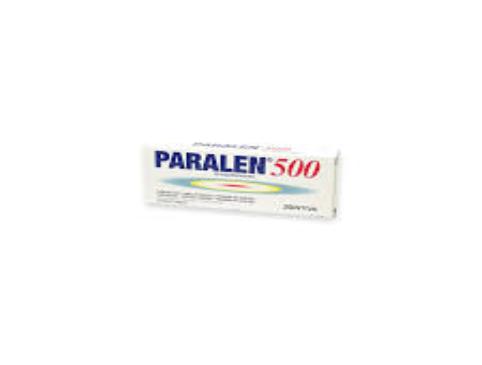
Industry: Medical